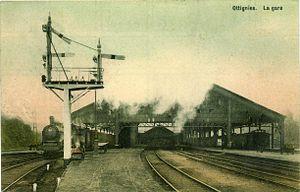
Gare d'Ottignies, Brabant wallon, Belgique au début du 20ème siècle
Ottignies est une section de la ville belge d'Ottignies-Louvain-la-Neuve, située en Région wallonne dans la province du Brabant wallon.
Le Type 41 de la SNCB ou Type 32S des Chemins de fer de l’État Belge est un modèle de locomotive de disposition 030 pour services mixtes d'inspiration anglaise ; 307 exemplaires de cette série seront mis en service par les Chemins de fer de l’État Belge entre 1905 et 1914. Il s’agit d’une version dotée de surchauffe du Type 32 qui est elle-même calquée sur le Type 30 d’inspiration anglaise. Les dernières étaient encore en cours d’assemblage en 1914.
Le Type 44 de la SNCB ou Type 32 des Chemins de fer de l'État belge est un modèle de locomotive pour services mixtes d'inspiration anglaise dont 502 exemplaires seront mis en service par les Chemins de fer de l'État belge entre 1901 et 1910. Il s’agit d’une version améliorée du Type 30. À partir de 1905, les Chemins de fer de l'État belge commanderont également le Type 32S, une version équipée de surchauffe de cette machine qui sera produite à 308 exemplaires jusqu’en 1914.
La gare d'Ottignies est une gare ferroviaire belge des lignes : 161, de Bruxelles-Nord à Namur ; 140, d'Ottignies à Marcinelle ; 139, de Louvain à Ottignies. Elle est située à Ottignies, section de la ville belge d'Ottignies-Louvain-la-Neuve dans la province du Brabant wallon en région wallonne.